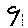
Label: 9